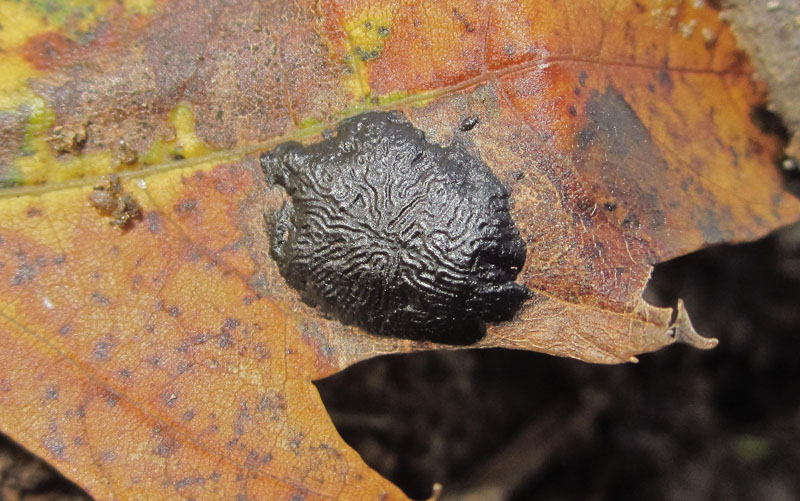
Plant: Maple
Disease: maple tar spot